Peter Studebaker

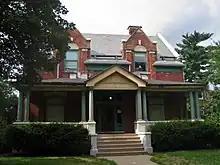
Home of Studebaker in South Bend

Studebaker married Dora Handley of Cincinnati, Ohio, in 1856. They had three children, Wilbur F., Mary R. and Dora L. His wife died in 1864 or 1865. In 1865 or 1866, Studebaker married Alice (née Woodbury) Mitchell of White Pigeon, Michigan. She died in 1869. In 1871 or 1872, Studebaker married Mary Alice (née Ewing) Gunthie of South Bend. Studebaker was an Episcopalian.